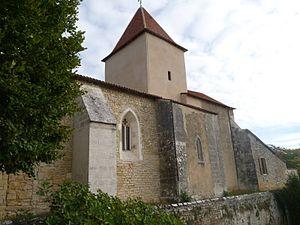
église de Beaulieu-sur-Sonnette, Charente, France
Beaulieu-sur-Sonnette est une commune du Sud-Ouest de la France, située dans le département de la Charente.